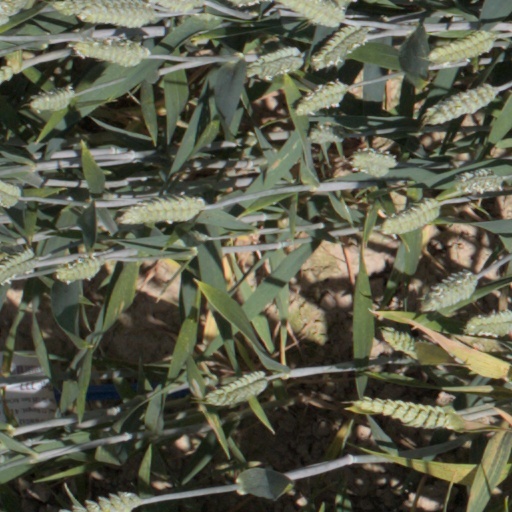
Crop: wheat